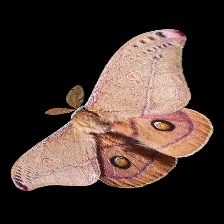
Species: EMPEROR GUM MOTH